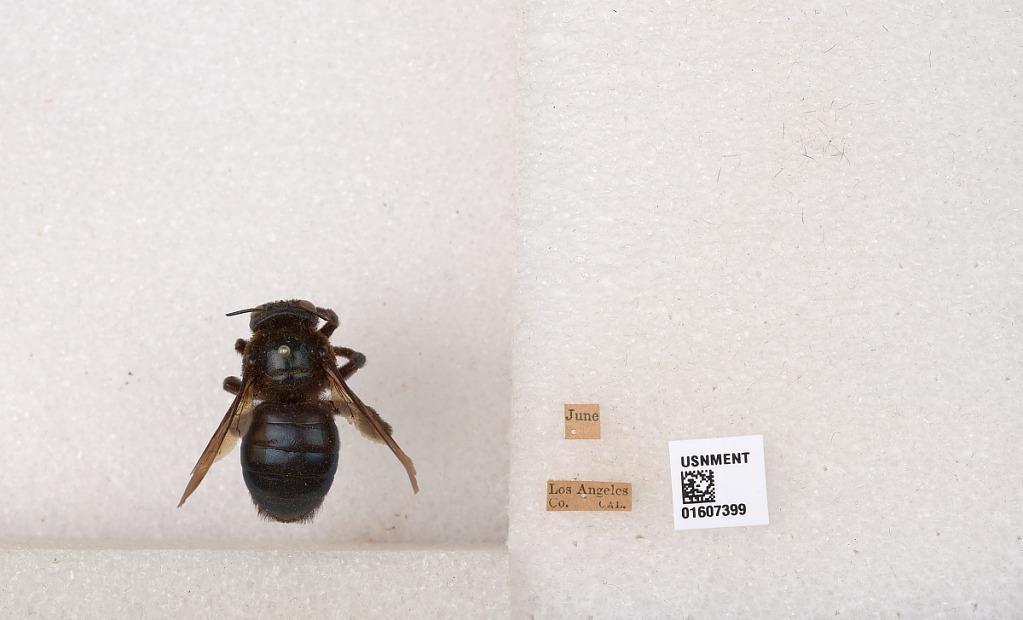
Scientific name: Xylocopa (Xylocopoides) californica californica Cresson
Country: United States
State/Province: California
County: Los Angeles
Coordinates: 34.198, -118.261